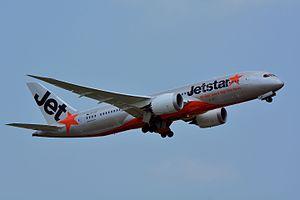
Jetstar Airways est une compagnie aérienne australienne à bas coûts. Elle appartient en totalité à Qantas Airways, la compagnie nationale de l'Australie, et dessert principalement la côte est du pays.